Vought OS2U Kingfisher

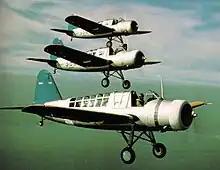
OS2U with landing gear

The Vought OS2U Kingfisher is an American catapult-launched observation floatplane. It was a compact mid-wing monoplane, with a large central float and small stabilizing floats. Performance was modest because of its low-powered engine. The OS2U could also operate on fixed, wheeled, taildragger landing gear.